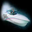
Label: ship